Iredell P. Vaughn House

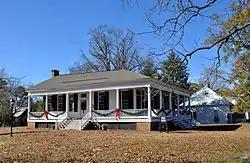

The Iredell P. Vaughn House, also known as the Vaughn-Morrow House, is a historic house in Eutaw, Alabama, United States. The one-story wood-frame house was built c. 1841. It generally conforms to the Creole cottage-type house plan, with neoclassical stylistic elements. A one-story porch spans the full width of the east and south facades. It was added to the National Register of Historic Places as part of the Antebellum Homes in Eutaw Thematic Resource on April 2, 1982. It currently serves as the headquarters of the Greene County Historical Society.